Wilder Penfield

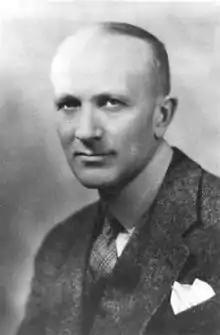
Penfield at Montreal Neurological Institute in 1934

In 1934, Penfield, along with William Cone, founded and became the first director of the Montreal Neurological Institute and Hospital at McGill University, established with the Rockefeller funding. That year, he also became a British subject (as part of the British Empire, there was no distinct Canadian citizenship until 1947).